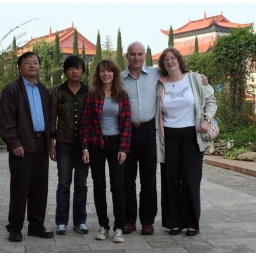
201/365 swimming in moon lake